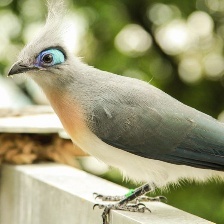
Species: CRESTED COUA
Scientific name: COUA CRISTATA